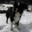
Label: dog